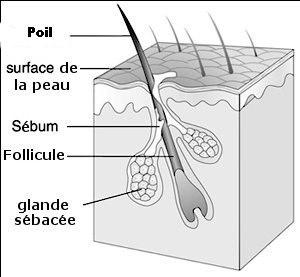
Traduction par Wart Dark Source originale
Le poil est à la fois une production filiforme de l'épiderme et l'un des plus petits organes, couvrant partiellement ou intégralement la surface de nombreux êtres vivants végétaux et animaux. Parmi les vertébrés, les poils sont caractéristiques des mammifères, tout en étant présents aussi bien chez les arthropodes que chez les annélides.